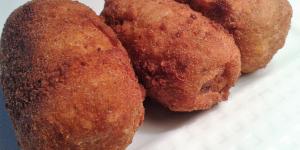
croquetas de papa y queso crema